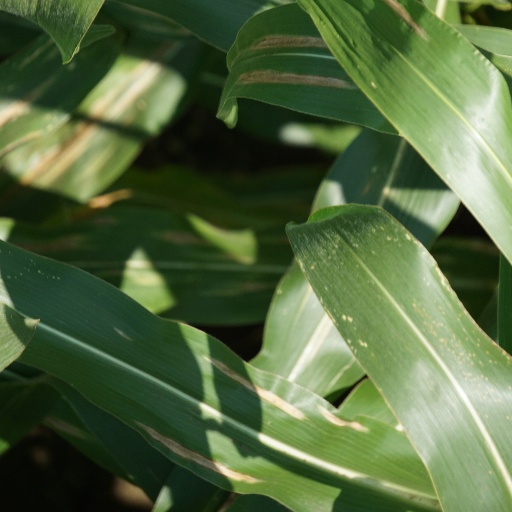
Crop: maize; corn